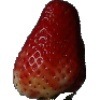
Label: Strawberry 1